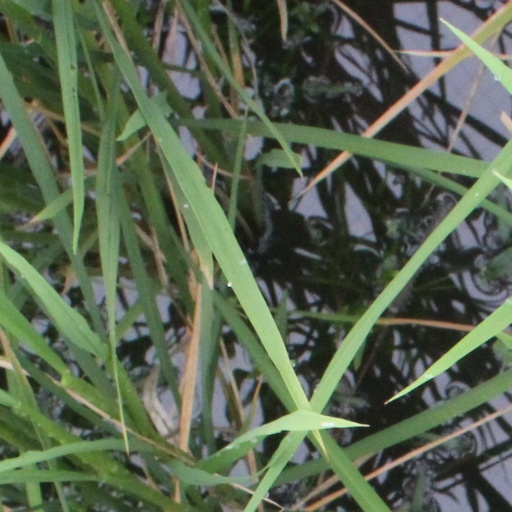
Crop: rice